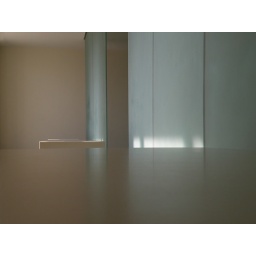
A row of benches along a frosted glass wall in our university's meditation room